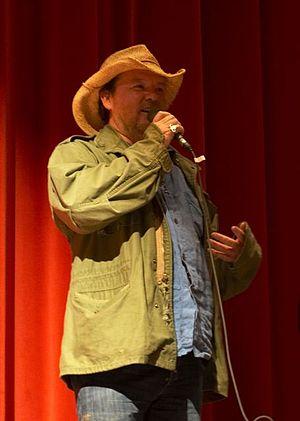
Pontypool est un film de zombies canadien réalisé par Bruce McDonald, sorti en 2008.
Bruce McDonald est un réalisateur, producteur, acteur, scénariste et monteur canadien né le 28 mai 1959 à Kingston dans l'Ontario au Canada.